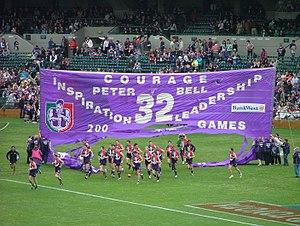
Le Fremantle Football Club est un club de football australien, basé à Fremantle en Australie-Occidentale. L'équipe, surnommée Fremantle Dockers, participe à l'Australian Football League. Fremantle a rejoint l'AFL en 1995, huit ans après les West Coast Eagles, leurs grands rivaux en Australie-Occidentale.